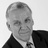
Emotion: sad